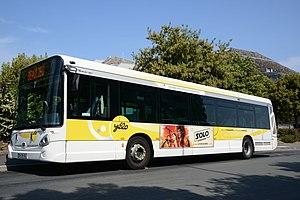
Un bus de la Régie des transports communautaires Rochelais (RTCR) arrêté au terminus des bus des Minimes. Ligne 4 Les Minimes – Beaulieu. 2018. La Rochelle, Charente-Maritime, France.